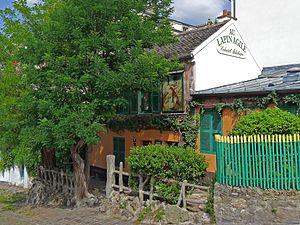
Au Lapin Agile - Paris XVIII
La rue des Saules est une voie du 18ᵉ arrondissement de Paris, en France.